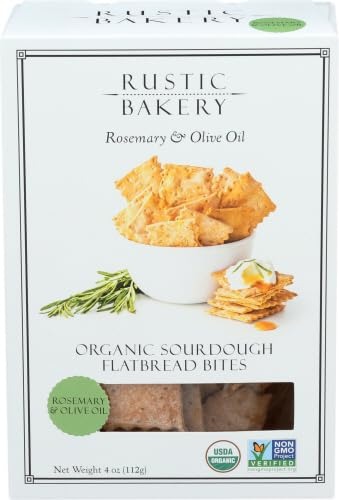
Item Name: Generic Rustic Bakery! Flatbread Bite Rosemary Olive Oil 4 Oz Pack Of 12
Bullet Point 1: Crisp Texture: Enjoy the satisfying crunch with every bite.
Bullet Point 2: Quality Ingredients: Crafted from premium ingredients for superior taste and freshness.
Bullet Point 3: Convenient Packaging: Easy to open, resealable, and portable.
Bullet Point 4: Wide Flavor Variety: Classic to adventurous flavors for every taste.
Product Description: Delight your taste buds with flatbread bites infused with the fragrant flavors of rosemary and olive oil. Perfect for entertaining or enjoying as a gourmet snack any time.
Value: 48.0
Unit: Ounce

Price: 64.94